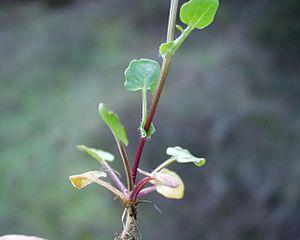
Barbarea verna, le cresson de terre, le cresson de jardin ou la barbarée printanière, est une espèce de plante herbacée cultivée et consommée en salade.